232nd Rifle Division

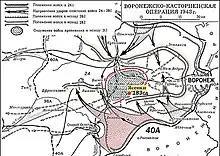
Voronezh–Kastornoye Offensive

Kastornoye was reached on January 28 and captured the next day, completing the encirclement of eight German and two Hungarian divisions. 38th and 40th Armies were assigned the task of clearing the pocket while the remaining Armies continued advancing westward. On January 30 the 232nd captured Protochnyi and Afonino before, in a further regrouping, the division was transferred to the 38th. The clearing operation was expected to take two or three days after which the two Armies would redeploy to lines for a subsequent offensive toward Oboyan and Kharkiv. A single weakened rifle regiment of 40th Army's 25th Guards Rifle Division was left to defend the Gorshechnoye area, which was an obvious escape route for the trapped forces. As the Guards' situation deteriorated the 206th Division was rushed up to reinforce it, Meanwhile, the 232nd the 253rd Brigade were pulled out of the fighting and concentrated in the Olym area; they were soon ordered to move up to the line YastrebovkaTeplyi Kolodez by the end of February 1. In the event these orders were not received and the two formations remained near Olym throughout the day.